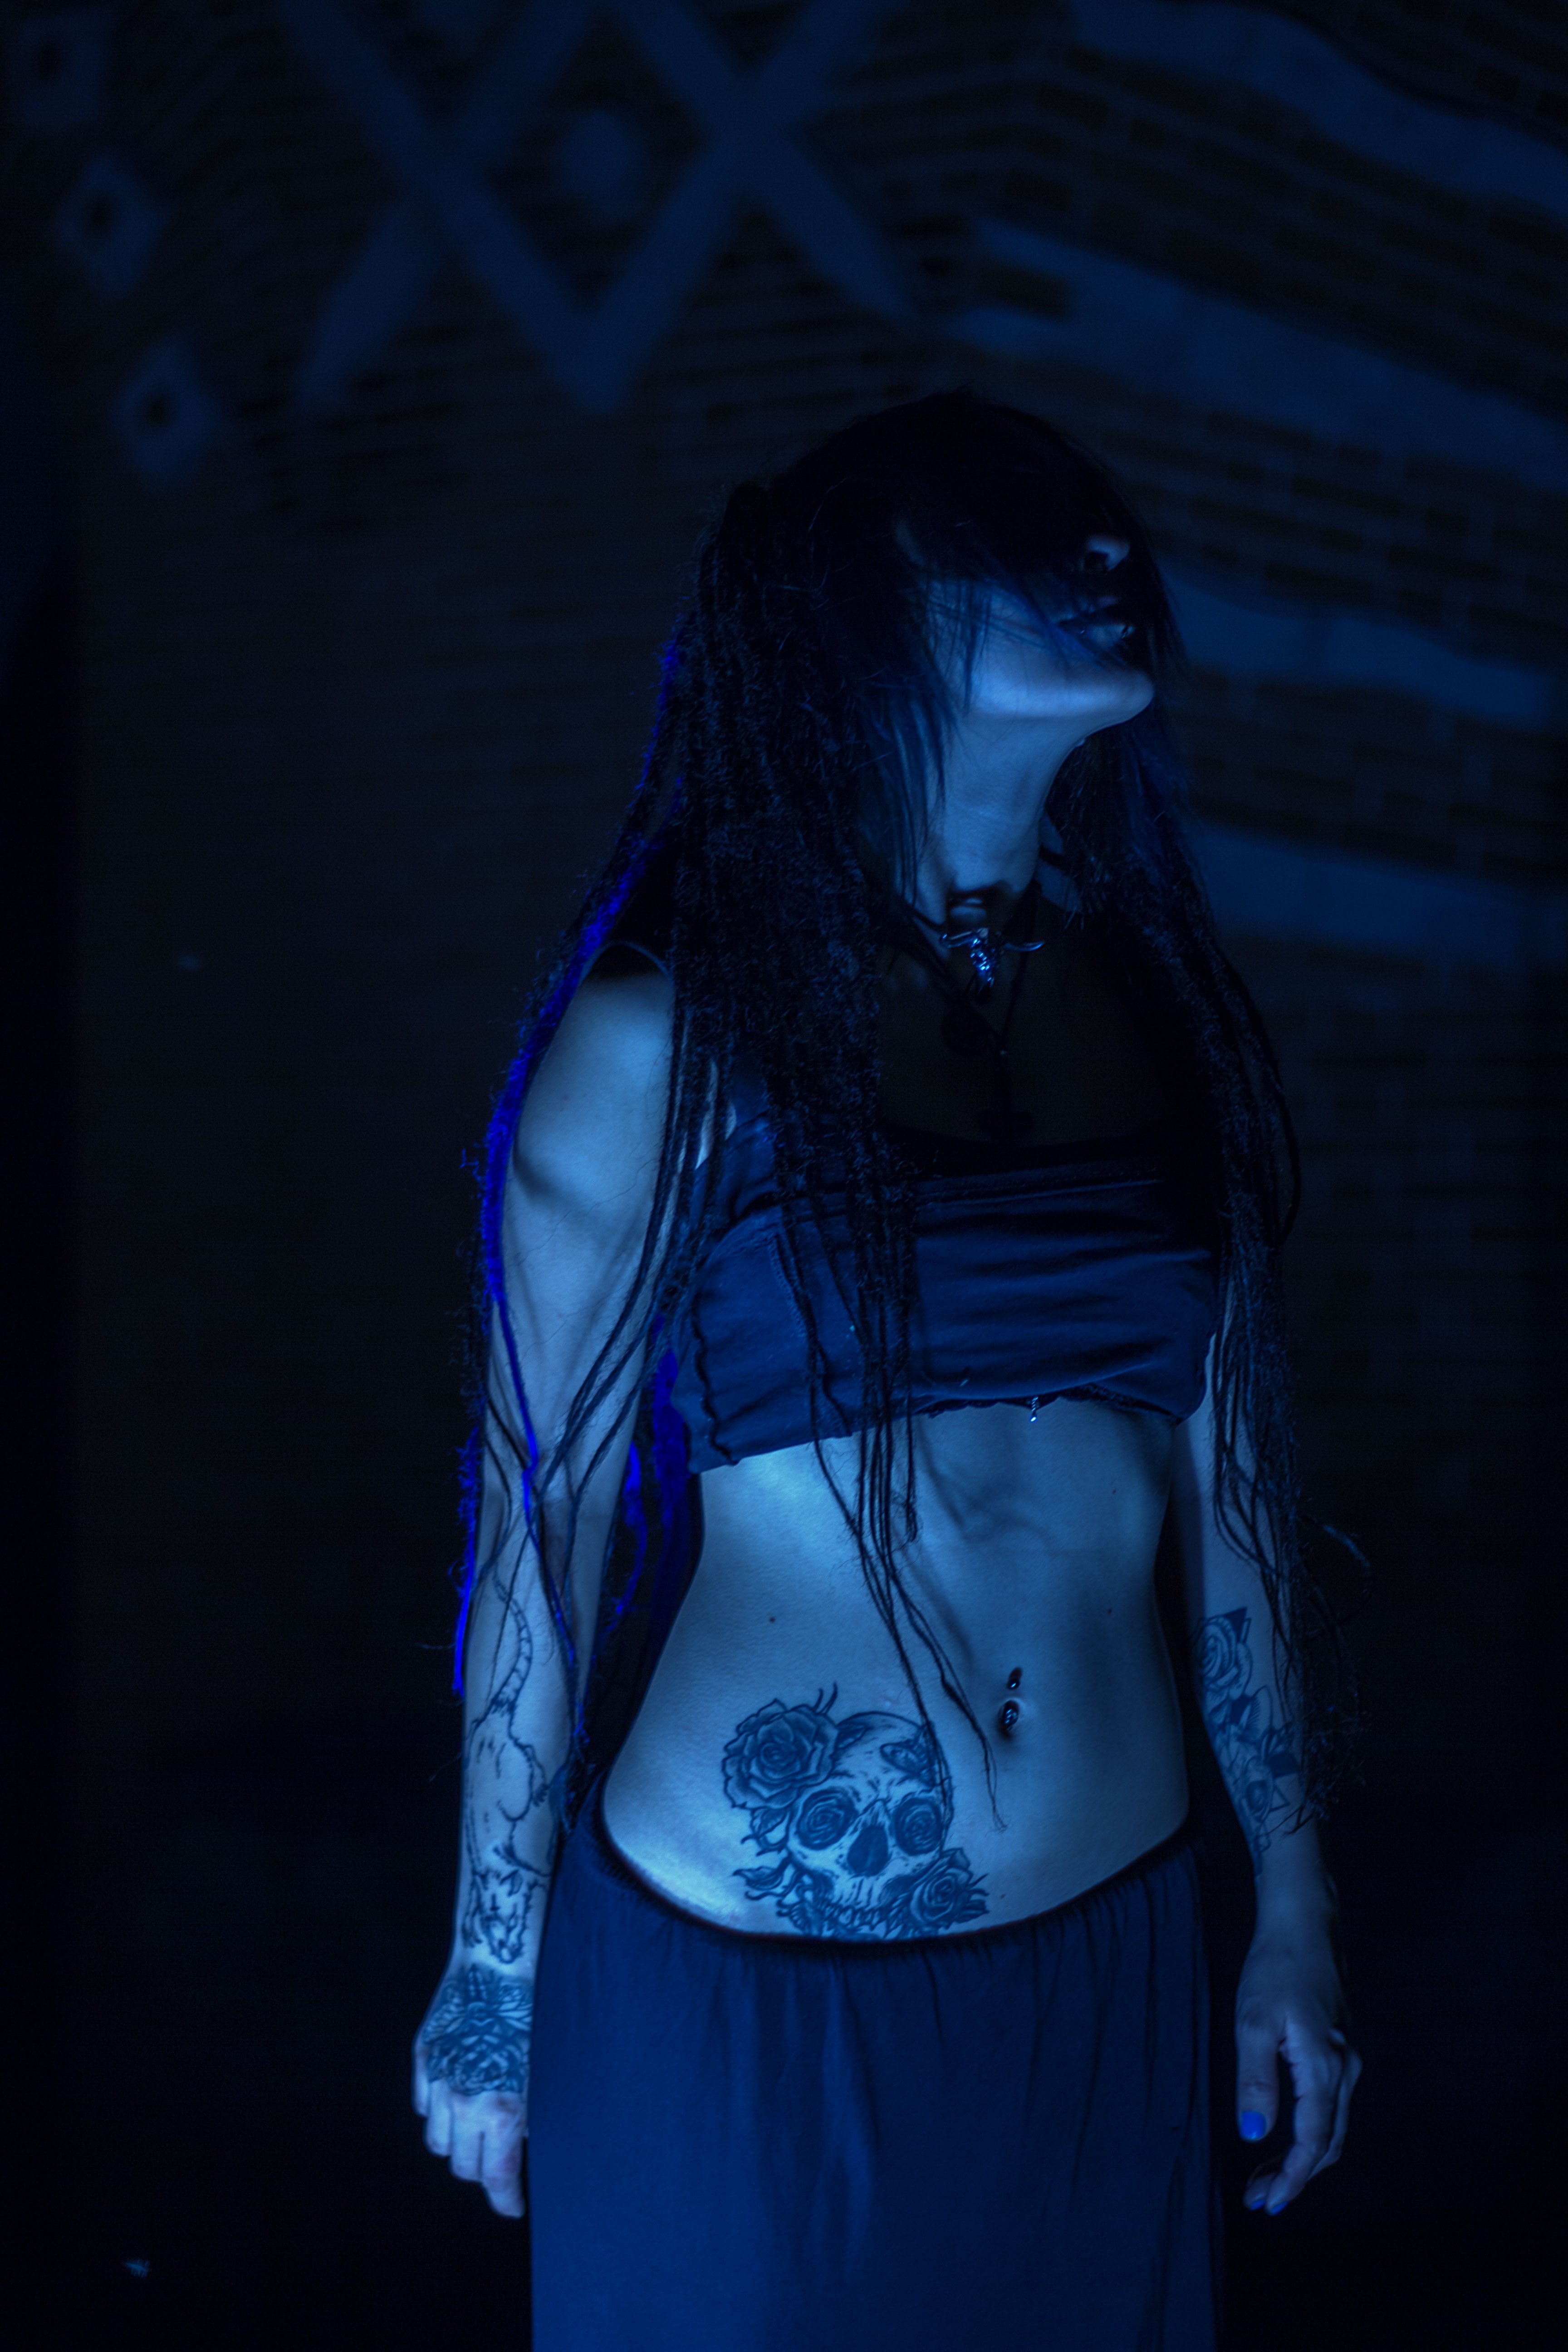
person, light, girl, woman, hair, view, part, female, mystic, portrait, model, tattoo, halloween, couple, darkness, fashion, blue, black, hairstyle, makeup, long hair, eyes, fear, stage, fiction, hands, bright, beauty, skirt, fantasy, classic, horror, body, posture, photoshoot, witch, photo portrait, black background, a vampire, on the body, vampire girl, mystical portrait of a girl, facial expressions, the jitters, topic